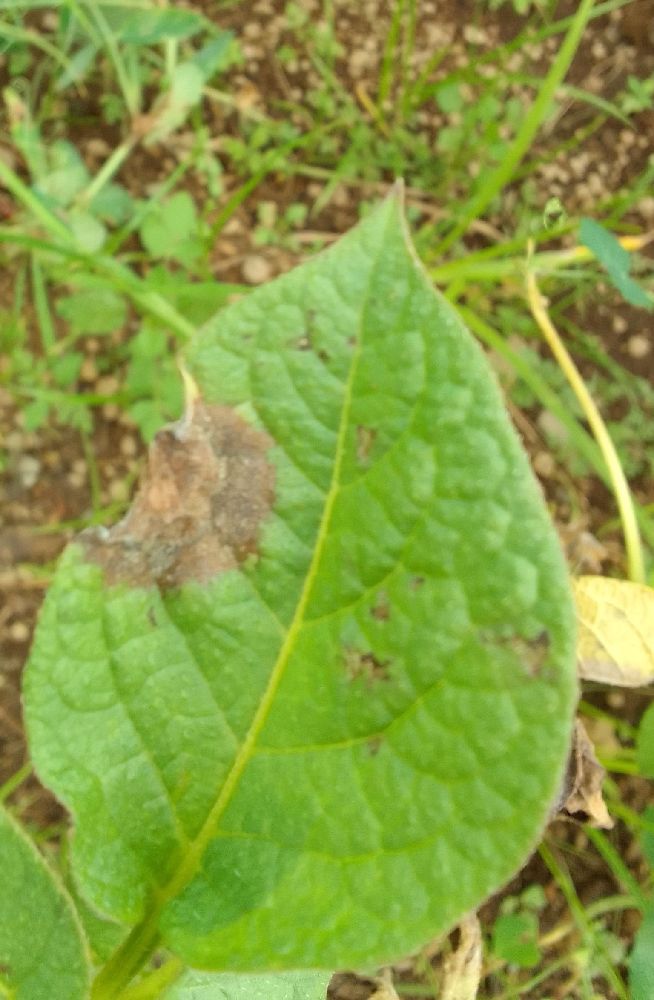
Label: Late blight